Regis F. A. Urschler

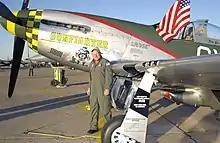
Regis Urschler in retirement with P-51 "Gunfighter"

Regis Urschler never married. After a 32-year military career, he retired from the Air Force on June 1, 1985. He underwent five-way bypass heart surgery in 2001, and returned to flying the Commemorative Air Force's P-51 aircraft named "Gunfighter" for several years. In retirement alone, Urschler has logged more than 3,000 hours at air shows in the same P-51 Mustang. After turning 80 years old in 2015, he no longer flies. He enjoys gardening and nature.